Tomás Yepes

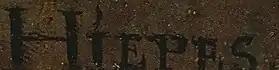
upright 1.35

Yepes was born to Pascual Tomás Yepes and Vicenta Pujades or Puchades in 1595 or 1600. Although art historians have been unable to ascertain whether he was born in the city of Valencia—where he was active during his career—he is considered to have been born in the Kingdom of Valencia.